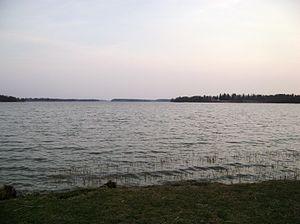
Le lac de Tuusula est un lac finlandais de la province de Finlande-Méridionale.